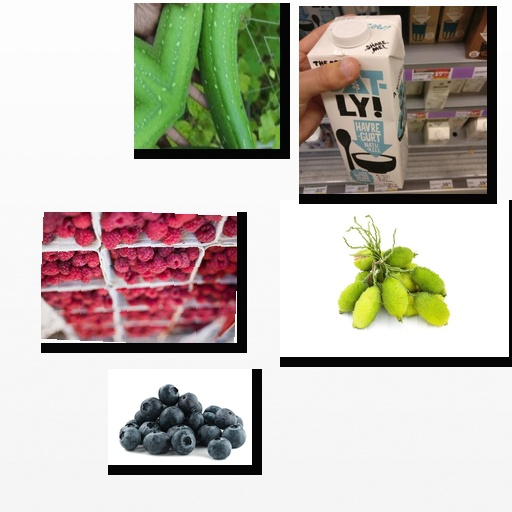
Food items: blueberry, sponge_gourd, spiny_gourd, oatghurt, raspberry